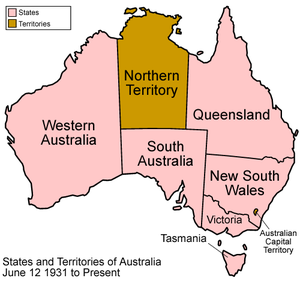
Cet article recense l'évolution territoriale de l'Australie, de façon chronologique. Il liste les modifications internes et externes des colonies, puis des territoires et États de l'Australie, avant et après la formation de l'actuelle fédération.